Heidelberg Castle

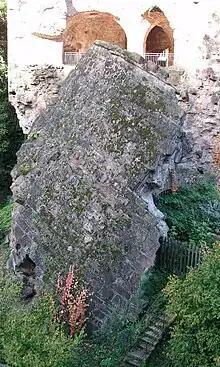
The Heidelberg Castle Powder Turret, split by an explosion, was described by Mark Twain in his 1880 book "A Tramp Abroad".

The oldest description of Heidelberg from 1465 mentions that the city is "frequented by strangers", but it did not really become a tourist attraction until the beginning of the 19th century. Count Graimberg made the castle a pervasive subject for pictures which became forerunners of the postcard. At the same time, the castle was also found on souvenir cups. Tourism received a big boost when Heidelberg was connected to the railway network in 1840.